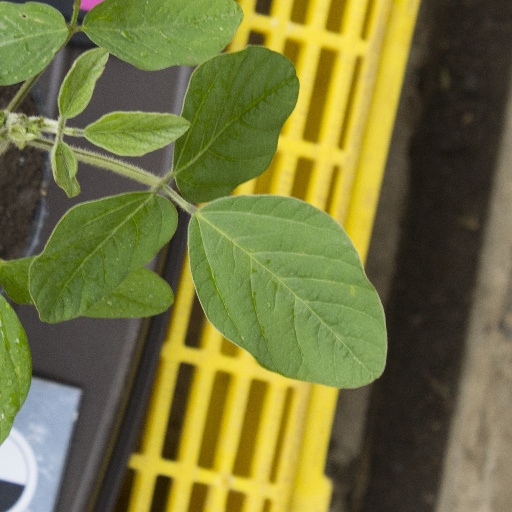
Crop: soybean